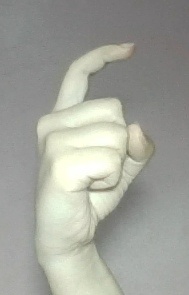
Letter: ra